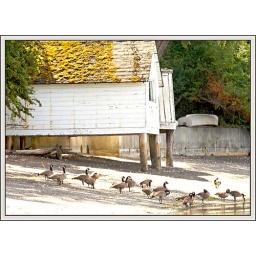
boat house with geese in the foreground